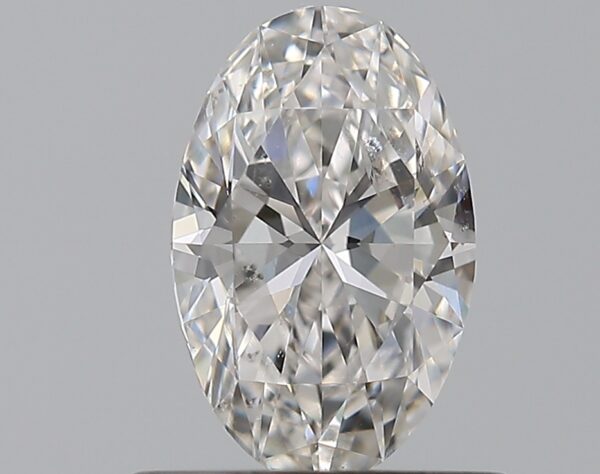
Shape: oval
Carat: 0.65
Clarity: SI2
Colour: F
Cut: EX
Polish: EX
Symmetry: VG
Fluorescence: M
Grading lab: GIA
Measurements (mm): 7.37 x 4.71 x 2.89